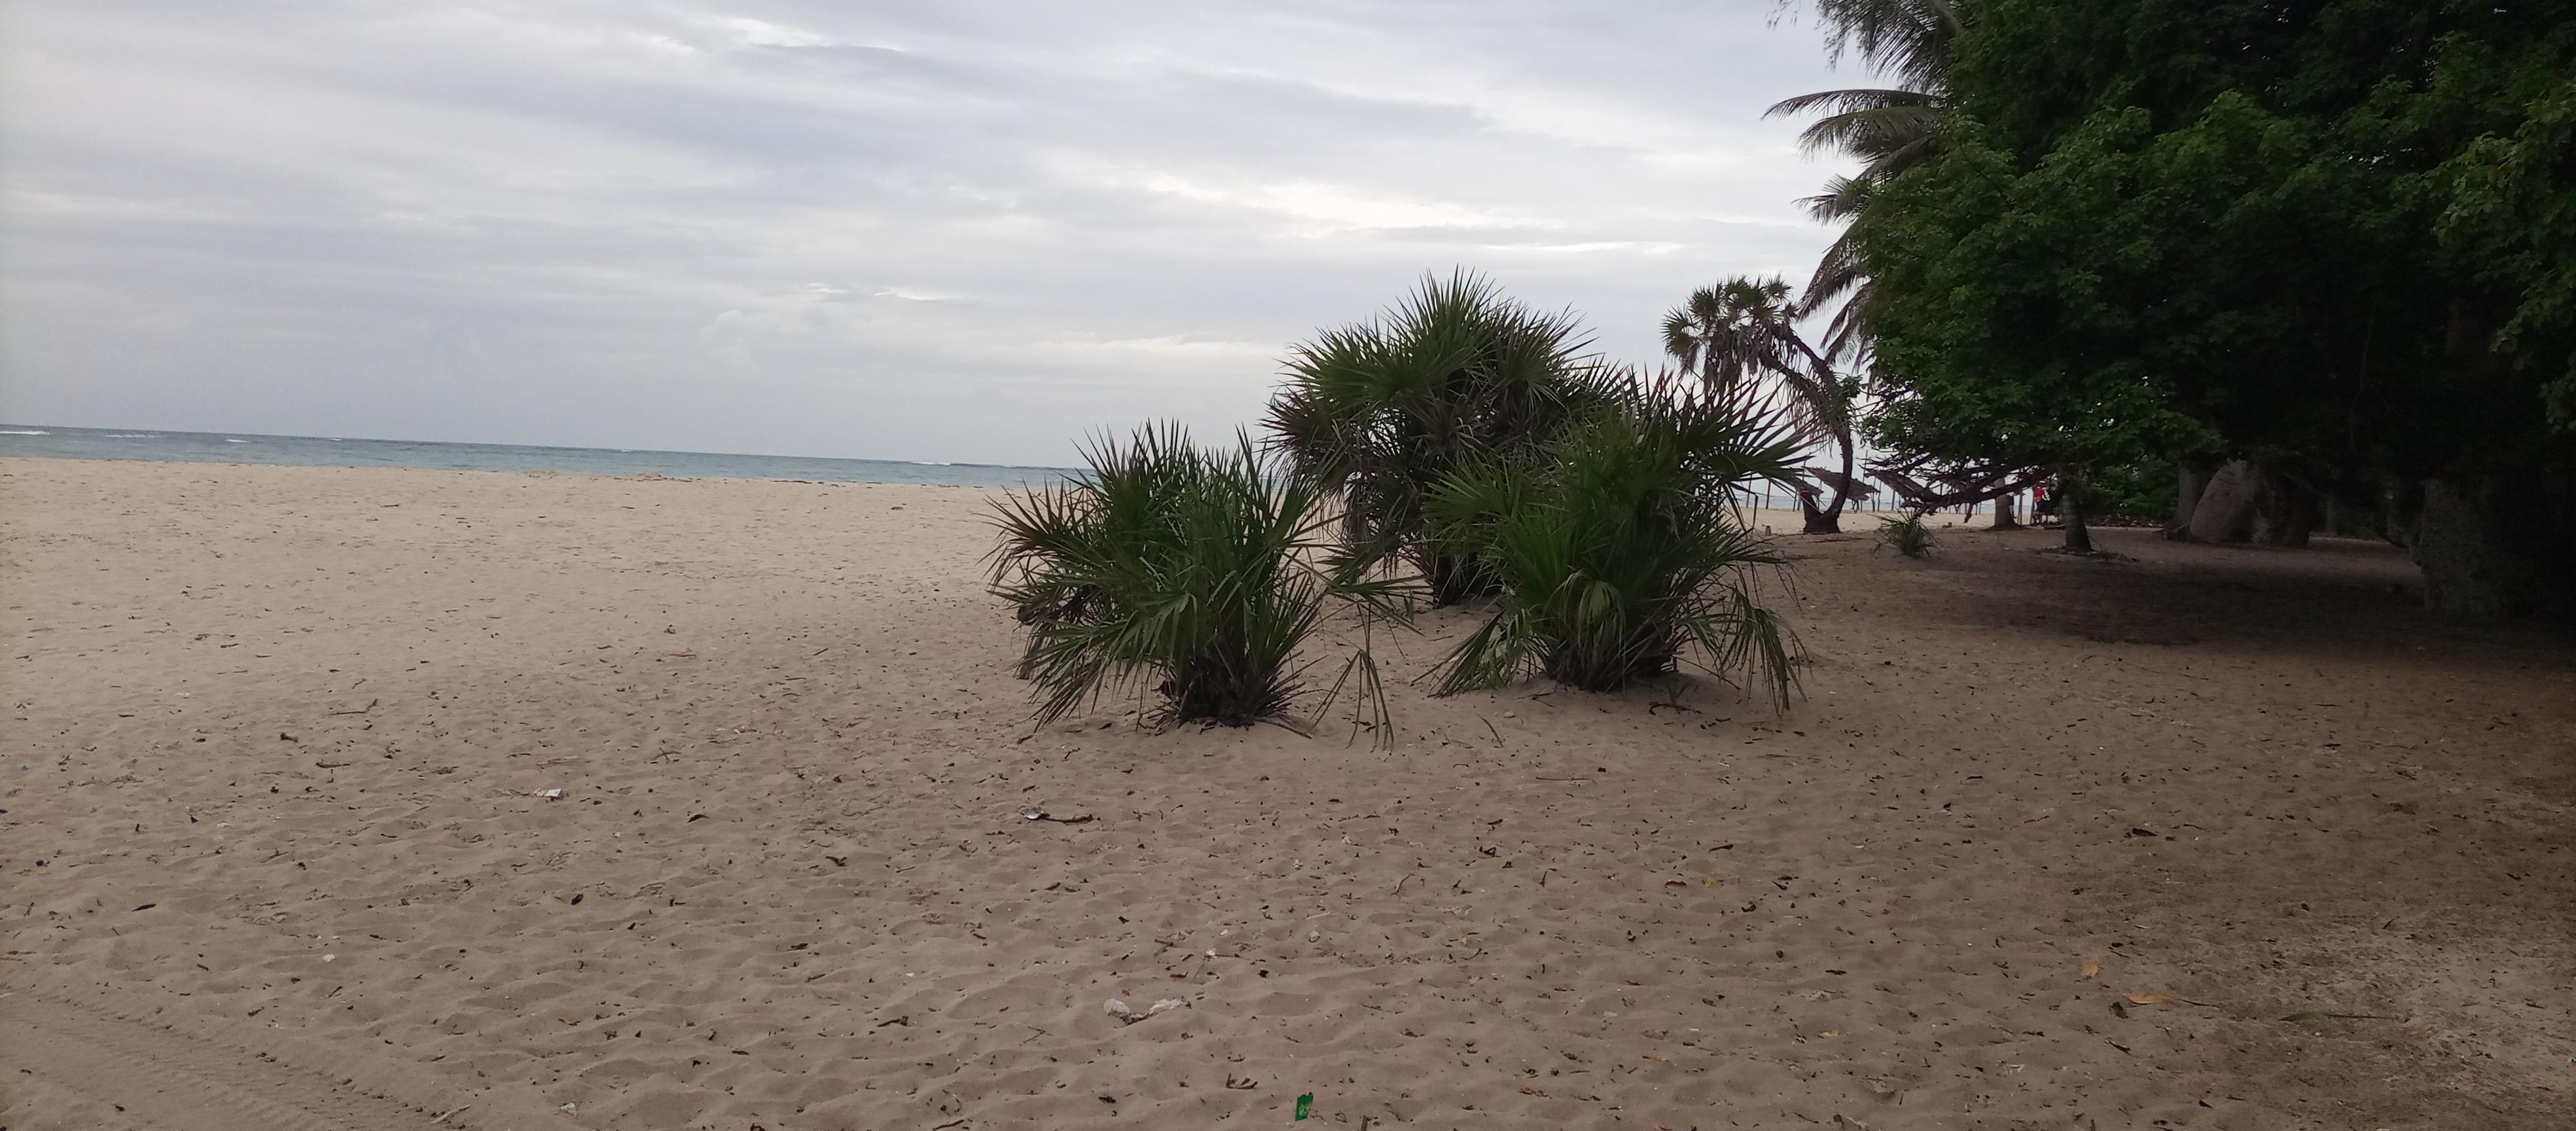
Miti mikubwa na midogo ya rangi ya kijani iliyo na kifuli inaonekana kwenye ufuo ulio na mchanga na maji ya bahari.